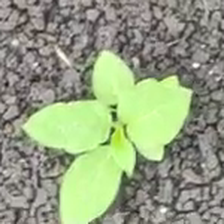
Weed species: Lamber_Quarter_plant(Chenopodium )